University Circle

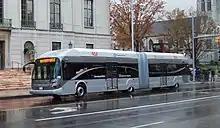
A HealthLine BRT vehicle drives through University Circle passing the Allen Memorial Medical Library.

University Circle is served by multiple forms of transportation, including rapid train, bus, bus rapid transit (BRT), and circulators. Unique from other Cleveland neighborhoods, it contains two train stops on the RTA's Red Line, the Little Italy-University Circle Station and the University Circle-Cedar Rapid Station. The CircleLink shuttle service (colloquially known as the "Greenie") provides free public transportation within University Circle. It provides service between the north and south sides of the CWRU campus, from University Circle to Coventry Village, around the CWRU campus and the University Hospitals of Cleveland, and between the Urban Child Research Center and the main Case campus. The new BRT HealthLine, which opened on October 24, 2008, is the newest option to the neighborhood, being a major destination on the line along Euclid Avenue that connects Public Square to Louis Stokes Station at Windermere in East Cleveland. In a $197 million project, Euclid Avenue was rebuilt during construction, with the installation of public art, new lighting, and sidewalks along the entire length of the HealthLine, along with dedicated bus lanes. There are seven HealthLine stops in University Circle and runs 24 hours. Additionally, many bus routes have stops in University Circle, including bus numbers 7, 8, 9, 10, 32, 38, and 48/48A.